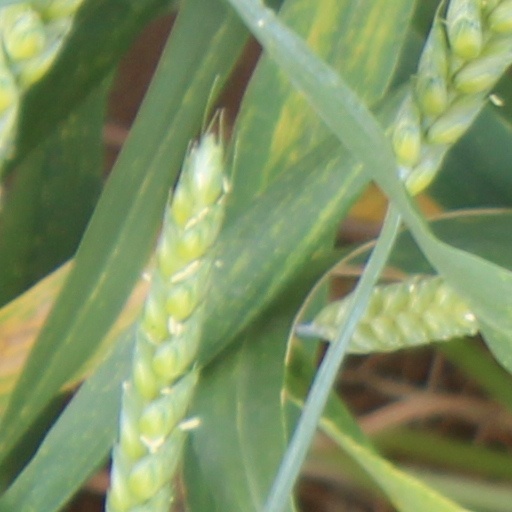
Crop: wheat